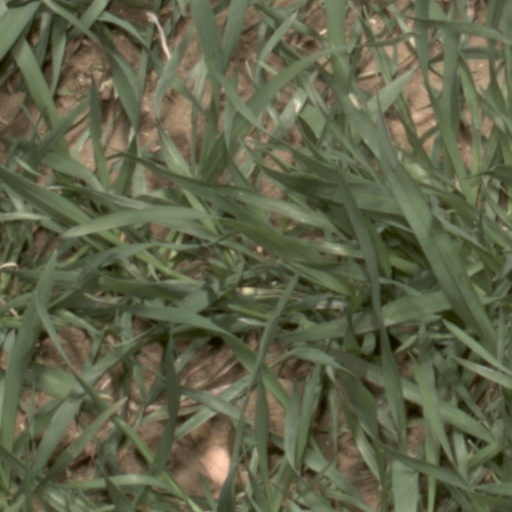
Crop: wheat